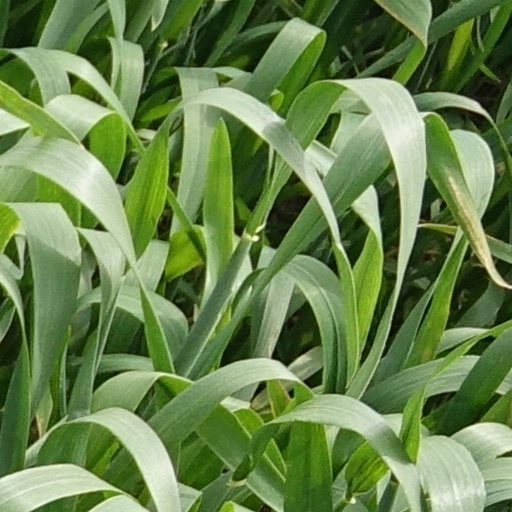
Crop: wheat